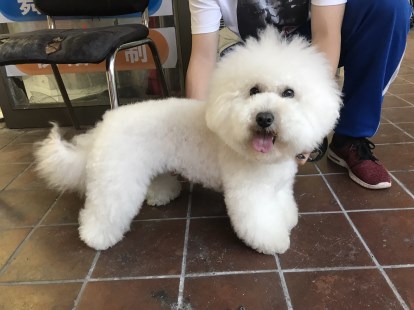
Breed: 3083-n000117-Bichon_Frise